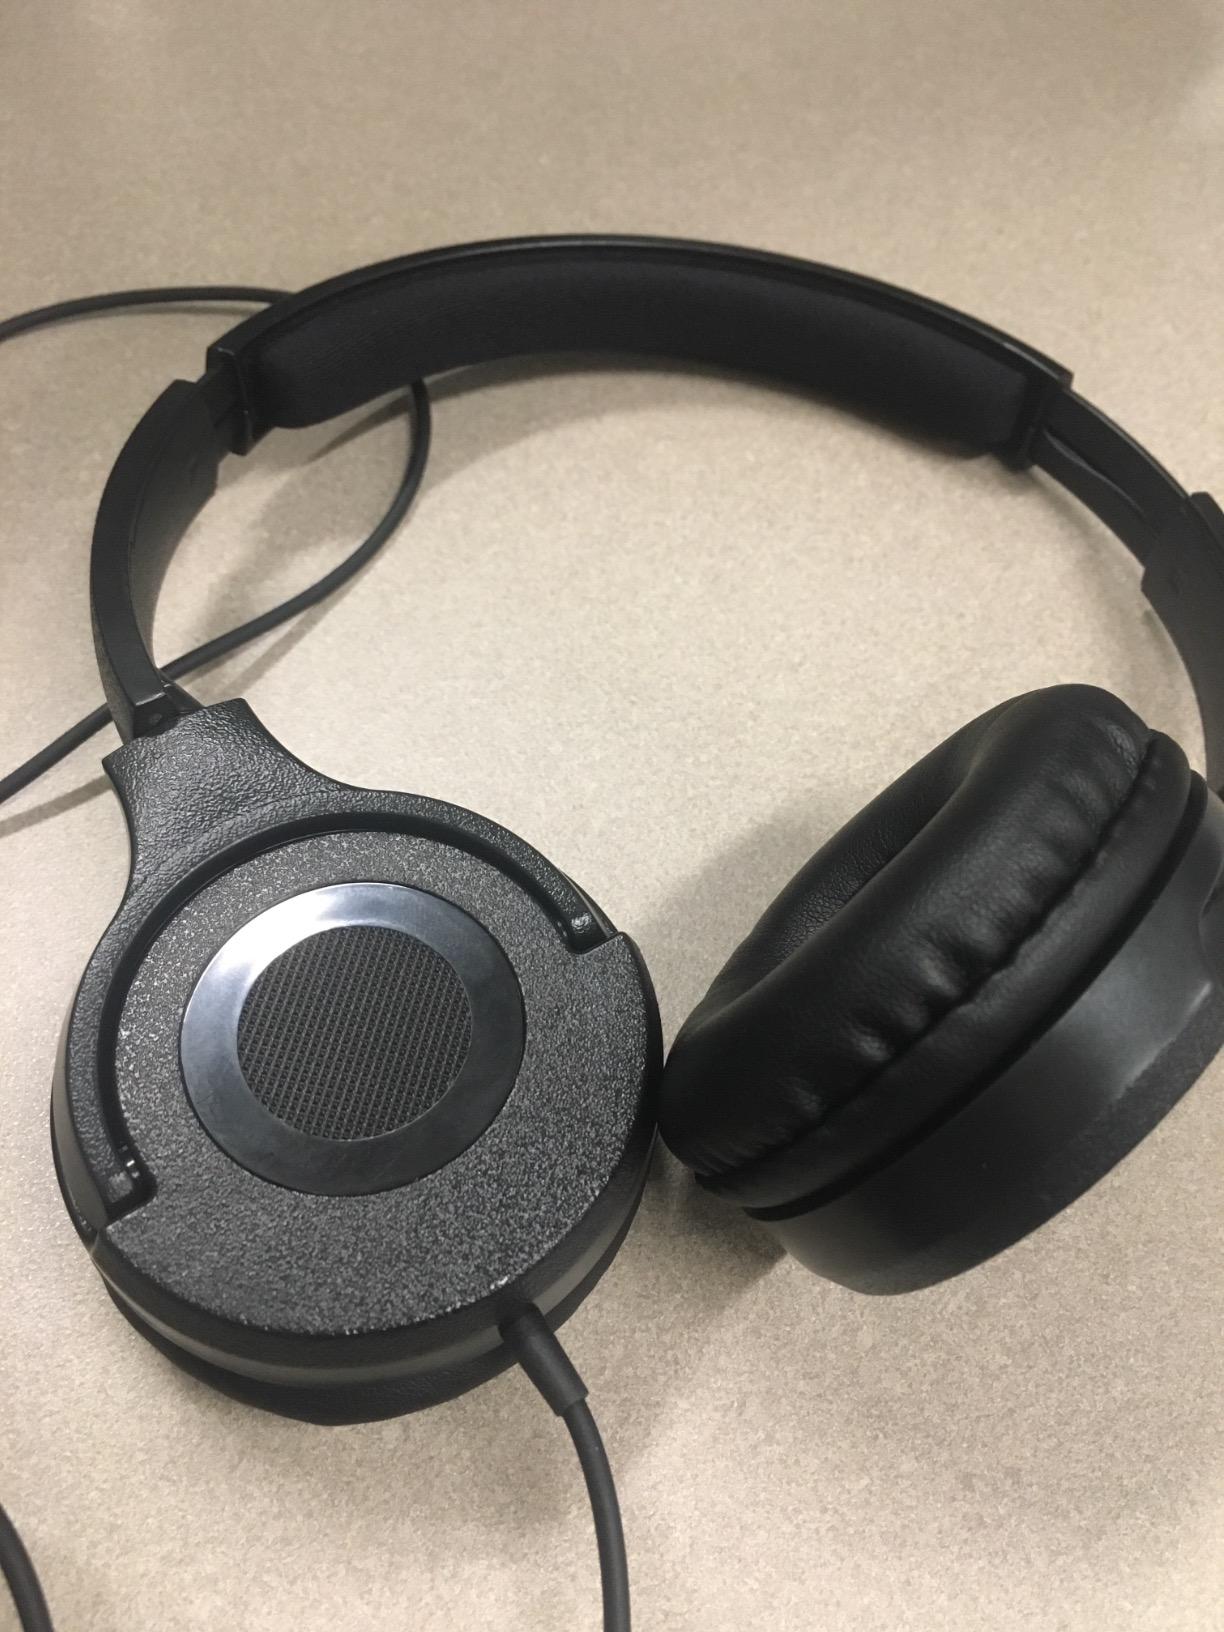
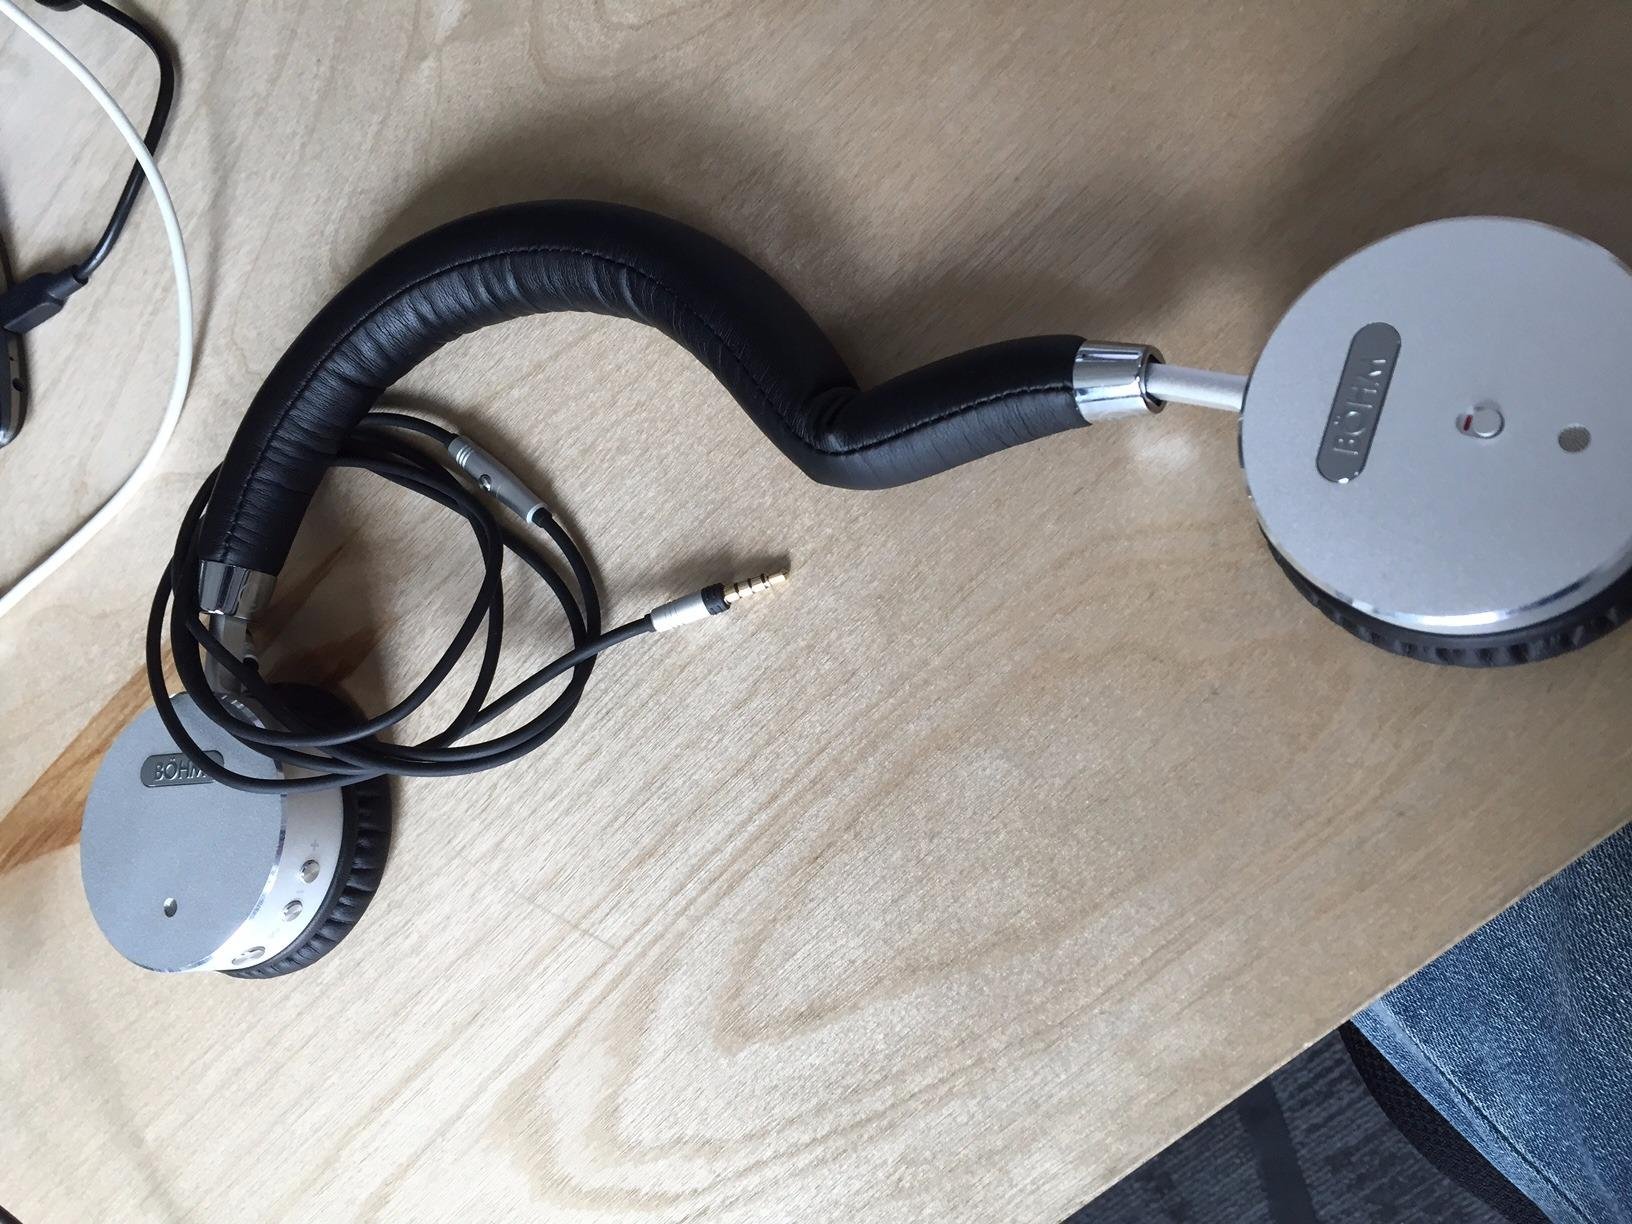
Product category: headphones
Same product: no